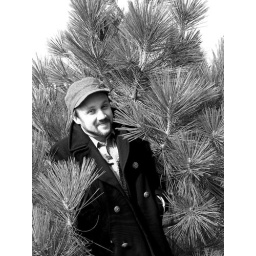
Tim in a tree and looking very cute